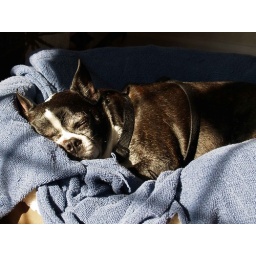
My dog sleeping in the sun.